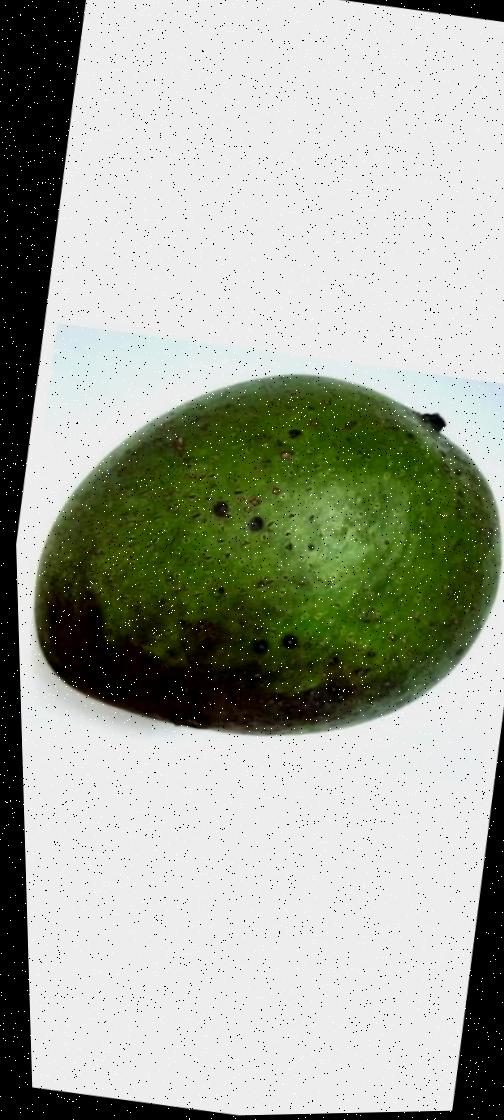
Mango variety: Ashshina Zhinuk